Cardiff Castle

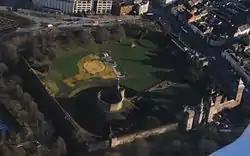
Aerial view of Cardiff Castle

Cardiff Castle is a medieval castle and Victorian Gothic revival mansion located in the city centre of Cardiff, Wales. The original motte and bailey castle was built in the late 11th century by Norman invaders on top of a 3rd-century Roman fort. The castle was commissioned either by William the Conqueror or by Robert Fitzhamon, and formed the heart of the medieval town of Cardiff and the Marcher Lord territory of Glamorgan. In the 12th century the castle began to be rebuilt in stone, probably by Robert of Gloucester, with a shell keep and substantial defensive walls being erected. Further work was conducted by the 6th Earl of Gloucester in the second half of the 13th century. Cardiff Castle was repeatedly involved in the conflicts between the Anglo-Normans and the Welsh, being attacked several times in the 12th century, and stormed in 1404 during the revolt of Owain Glyndŵr.